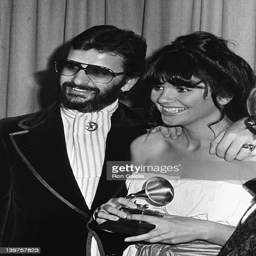
rock artist and country artist attend awards